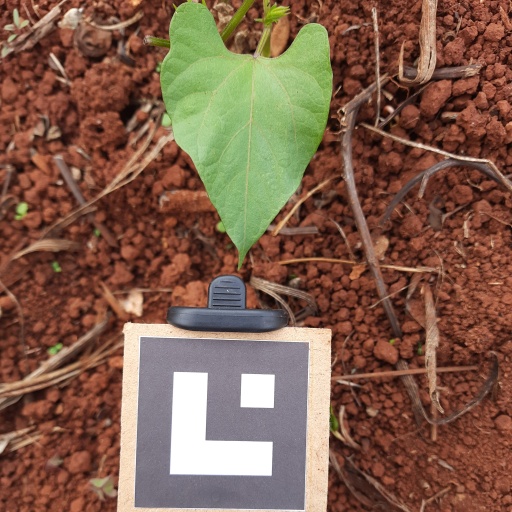
Observations: wavy surface, no eating holes, under cloudy sky